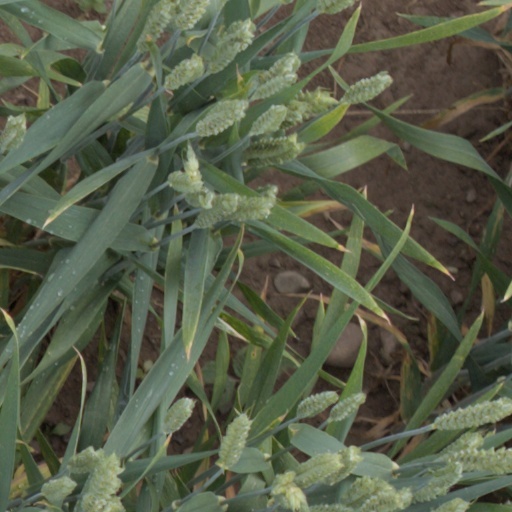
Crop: wheat